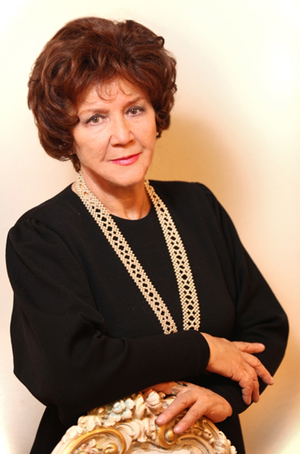
Gioulli Moubarïakova est une actrice, metteuse en scène et professeure de théâtre bachkire.